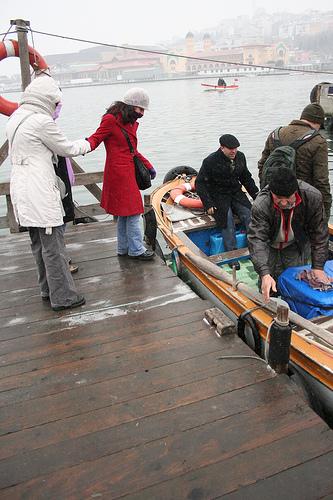
Weather: snow or frosty